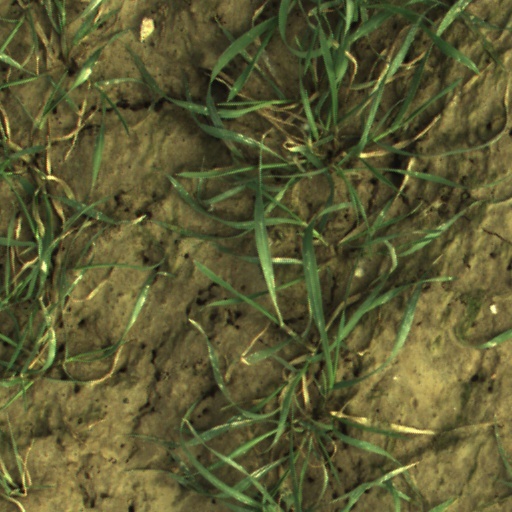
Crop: wheat